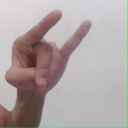
अक्षर: च